Willem Marinus van Rossum

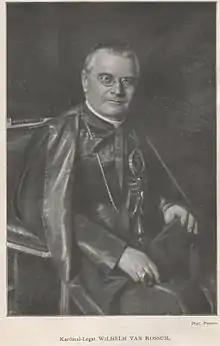
The cardinal seen in 1920.

Willem Marinus van Rossum, C.Ss.R. (3 September 1854 – 30 August 1932) was a Dutch prelate of the Roman Catholic Church. He was made a cardinal in 1911, led the Apostolic Penitentiary from 1915 to 1918, and served as Prefect of the Congregation for the Propagation of the Faith from 1918 until his death.